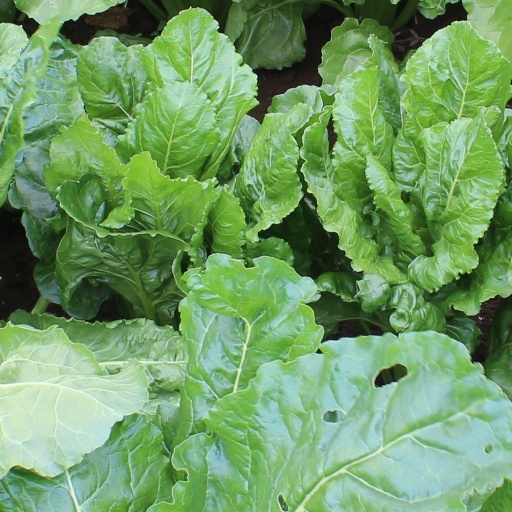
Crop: sugar beet